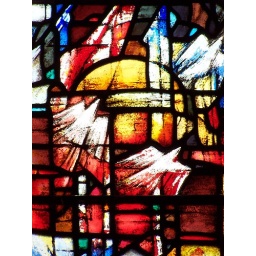
Stain glass window in Fletching church, Sussex.